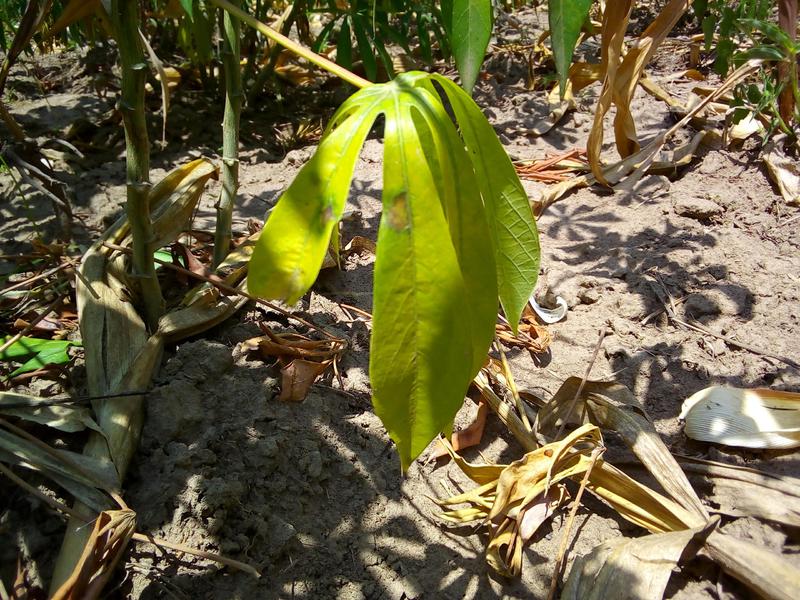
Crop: cassava
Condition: bacterial_blight